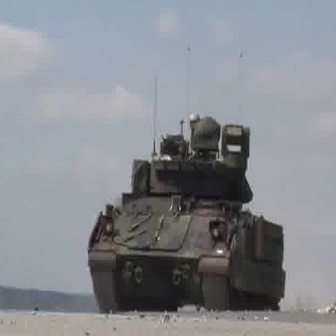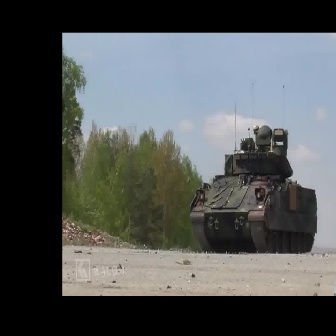
  Please identify the target specified by the bounding box [85,112,285,312] in the first image and locate it in the second image. Return the coordinates in [x_min,y_min,x_max,y_max] format.
Answer: [189,124,317,252]